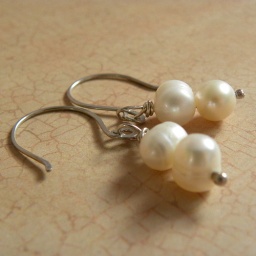
Made by me out of pretty ivory freshwater pearls. My own sterling silver ball headpins and ear wires.